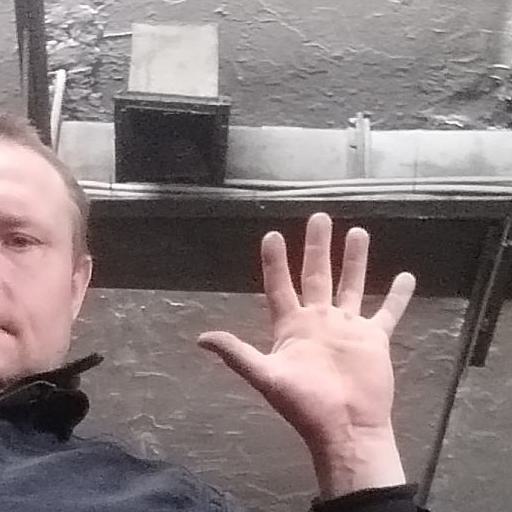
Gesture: palm